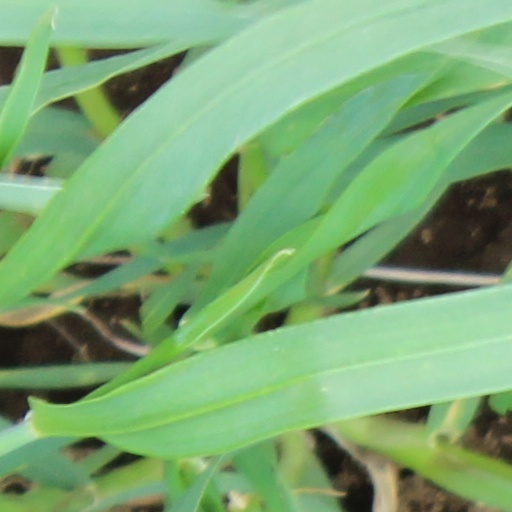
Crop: wheat